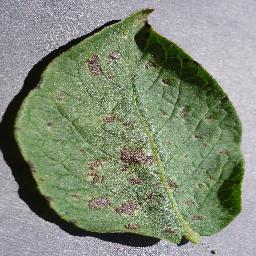
Etiqueta: Tizon_Temprano